Gideon van Meijeren

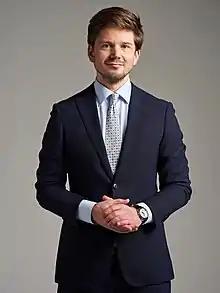
Van Meijeren (2021)

Gideon Frederik Cornelis van Meijeren (born 27 May 1988) is a Dutch civil servant and politician, who has been representing Forum for Democracy (FVD) in the House of Representatives since the 2021 general election. He also held a seat in the States of South Holland and was elected to the municipal council of The Hague in 2022. He previously worked as a legislative adviser for the government. His opposition to the government's policy to mitigate the COVID-19 pandemic and his statements regarding democracy – including speculation about an overthrow of the government – have drawn stark criticism from political leaders. In June 2024, Van Meijeren was sentenced to 200 hours of community service for incitement to violence for his utterances in past speeches and interviews.